1936–1939 Arab revolt in Palestine

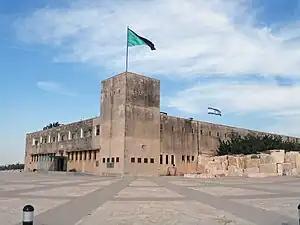
A surviving police Tegart fort at Latrun devised by Sir Charles Tegart, who also introduced border fences and Arab Investigation Centres.

The commission, which concluded that 1,000 Arab rebels had been killed during the six month strike, later described the disturbances as "an open rebellion of the Palestinian Arabs, assisted by fellow-Arabs from other countries, against Mandatory rule" and noted two unprecedented features of the revolt: the support of all senior Arab officials in the political and technical departments in the Palestine administration (including all of the Arab judges) and the "interest and sympathy of the neighbouring Arab peoples", which had resulted in support for the rebellion in the form of volunteers from Syria and Iraq.